Kingsley Keke

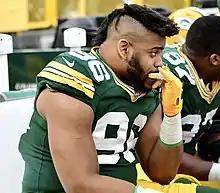
Keke with the Green Bay Packers in 2019

Kingsley-Collins Ezenna Keke (born September 26, 1996) is an American former professional football defensive tackle. He played college football at Texas A&M, and was selected by the Green Bay Packers in the fifth round of the 2019 NFL draft.